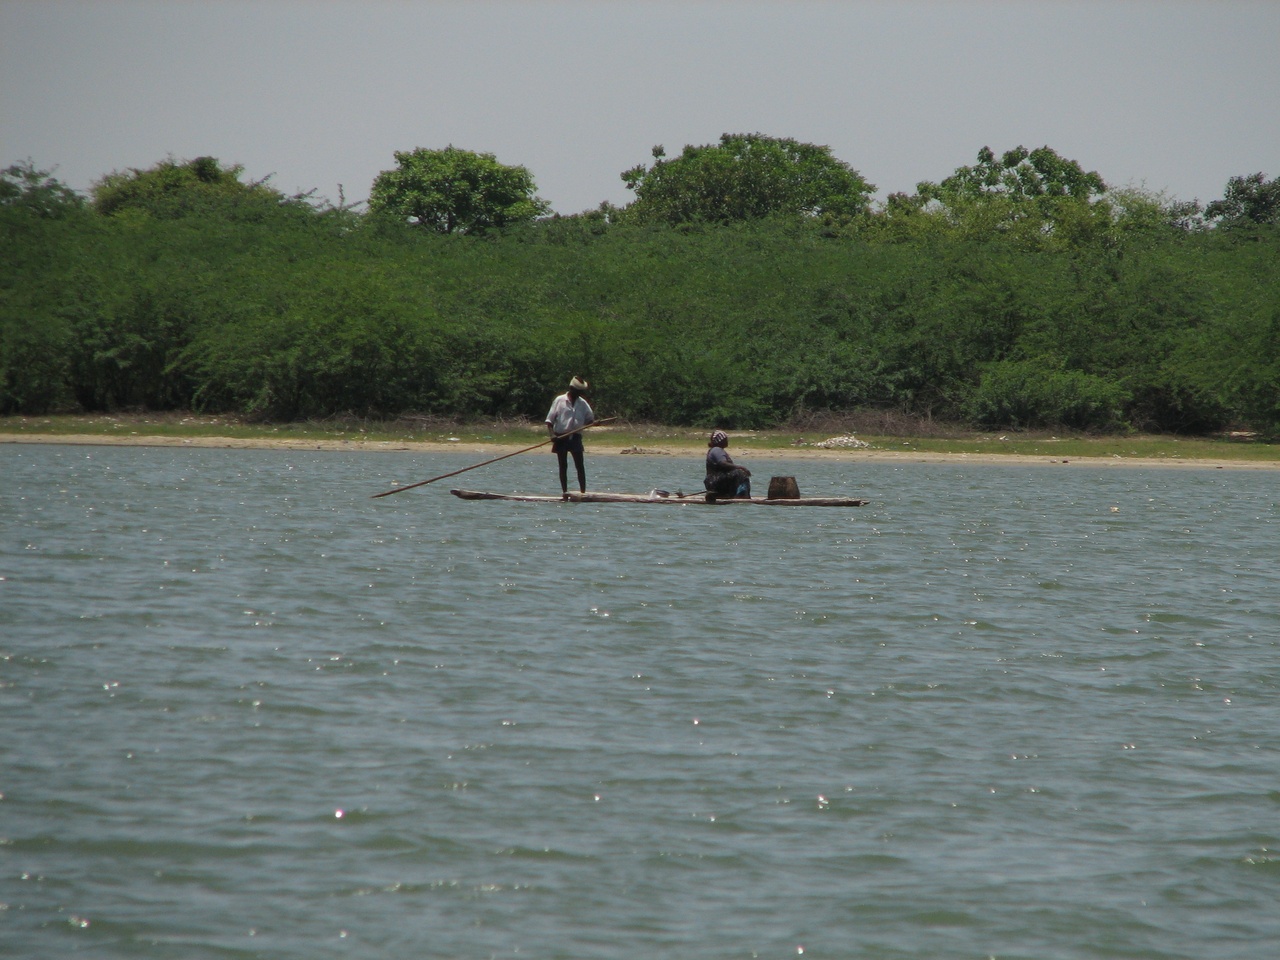
Traditional wood raft meandering along Pulicat Lake.
As the lake is very shallow, less than 2m deep for nearly the entire salt-water lgaoon, long poles are used for locomotion.

Similar rafts were seen used for fishing, checking submerged traps and ferrying supplies. The lake, actually a salt-water marsh lagoon is a prime fishing and bird-watching site and the lifeblood of the local economy.